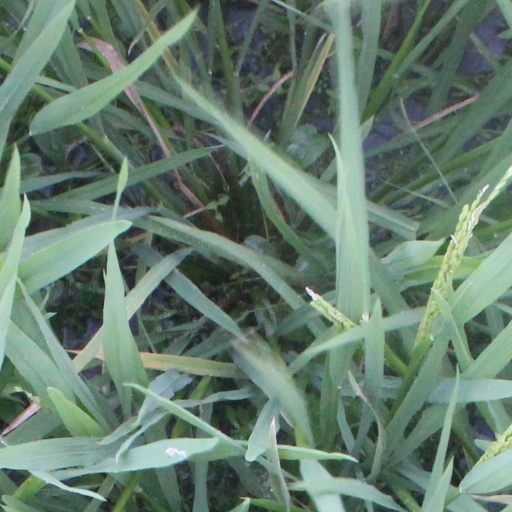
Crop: rice